Borgo Vecchio (Rome)

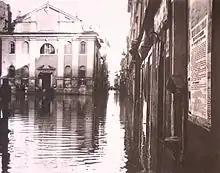
Piazza Scossacavalli and the Borgo Vecchio towards east during the Tiber flood of 15 February 1915

Around 1660, during the reign of Pope Alexander VII, after the construction of the colonnade of Bernini, the first block of the "spina" between Borgo Vecchio and Borgo Nuovo towards St. Peter, named "isola del Priorato" after the building hosting the Priory of the Knights of Rhodes, was pulled down in order to create a space–the Piazza Rusticucci–which allowed the full view of Saint Peter's dome, hidden by the nave of Maderno. In this way Borgo Vecchio was deprived of its western end.